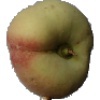
Label: Peach Flat 1